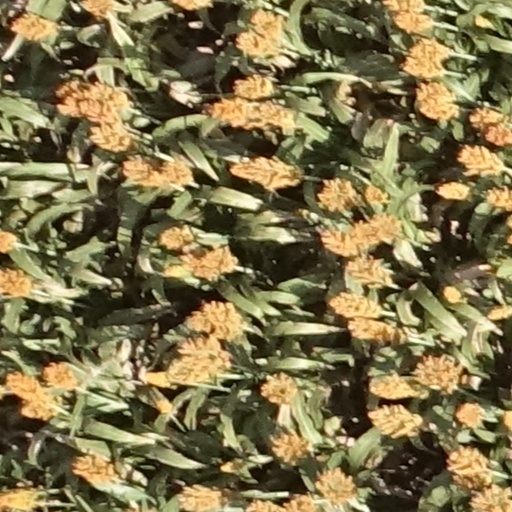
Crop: sorghum